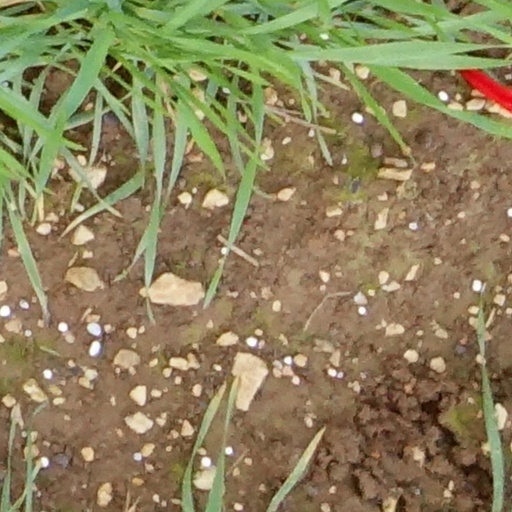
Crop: wheat